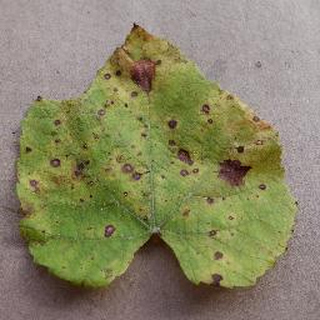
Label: grape_leaf_blight